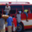
Label: bus